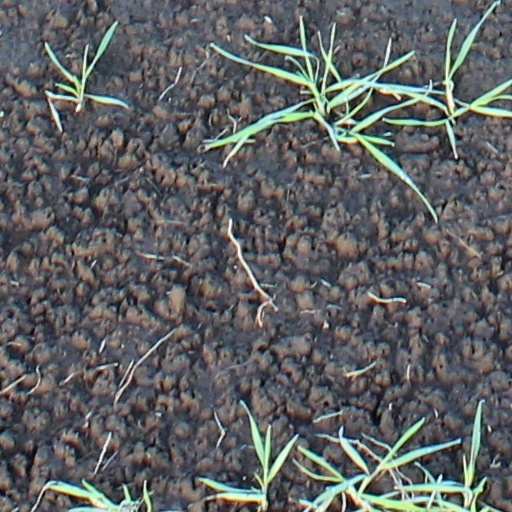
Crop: wheat